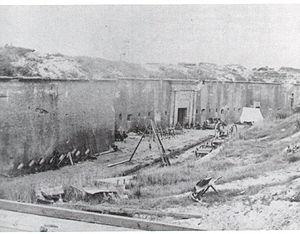
Fort Morgan est un site historique fortifié à l'embouchure de la baie de Mobile dans le comté de Baldwin en Alabama. Certains le considèrent comme « l'un des meilleurs exemples de l'architecture militaire du Nouveau Monde ». Il fut nommé en l'honneur du héros de la Guerre d'indépendance des États-Unis Daniel Morgan. Sa construction fut achevée en 1834 et les premières troupes s'y installèrent en mars de cette même année.